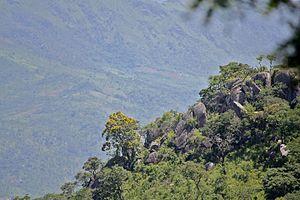
Cet article recense les sites inscrits au patrimoine mondial au Mozambique.